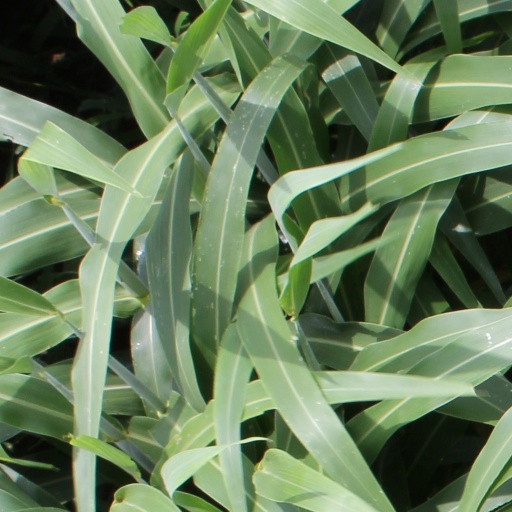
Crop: sorghum